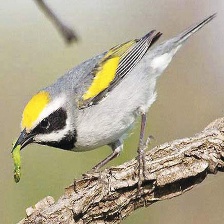
Species: GOLD WING WARBLER
Scientific name: VERMIVORA CHRYSOPTERA